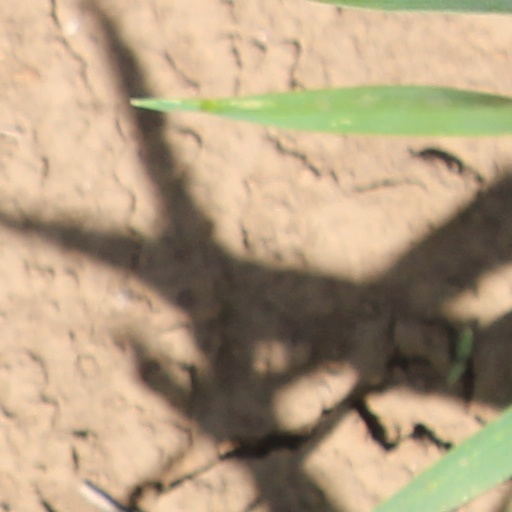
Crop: wheat